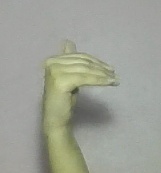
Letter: khaa